Renegade Swords III

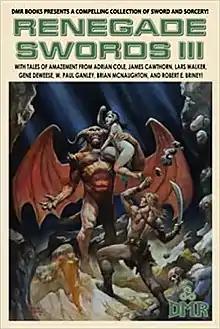
Cover of first edition

Renegade Swords III is an anthology of fantasy short stories in the sword and sorcery subgenre, edited by D. M. Ritzlin. It was first published in trade paperback and ebook by DMR Books in March 2022.